Arrondissement de Cologne

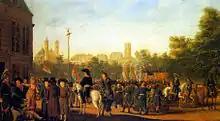
The French erected a tree of liberty on Neumarkt, Cologne, in 1794.

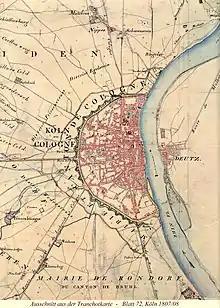
Canton de Cologne with some areas of the Canton Weiden in 1810

The occupation of areas left of the Rhine by French revolutionary troops occurred in late autumn of 1794. This annexation was preemptively recognised by the Peace of Campo Formio (1797) and later finalised in the Peace of Lunéville (1801).